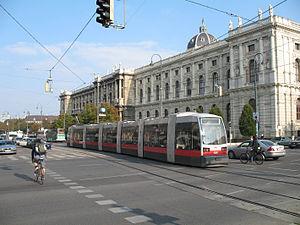
Autriche, Vienne, Le Musée d'histoire naturelle